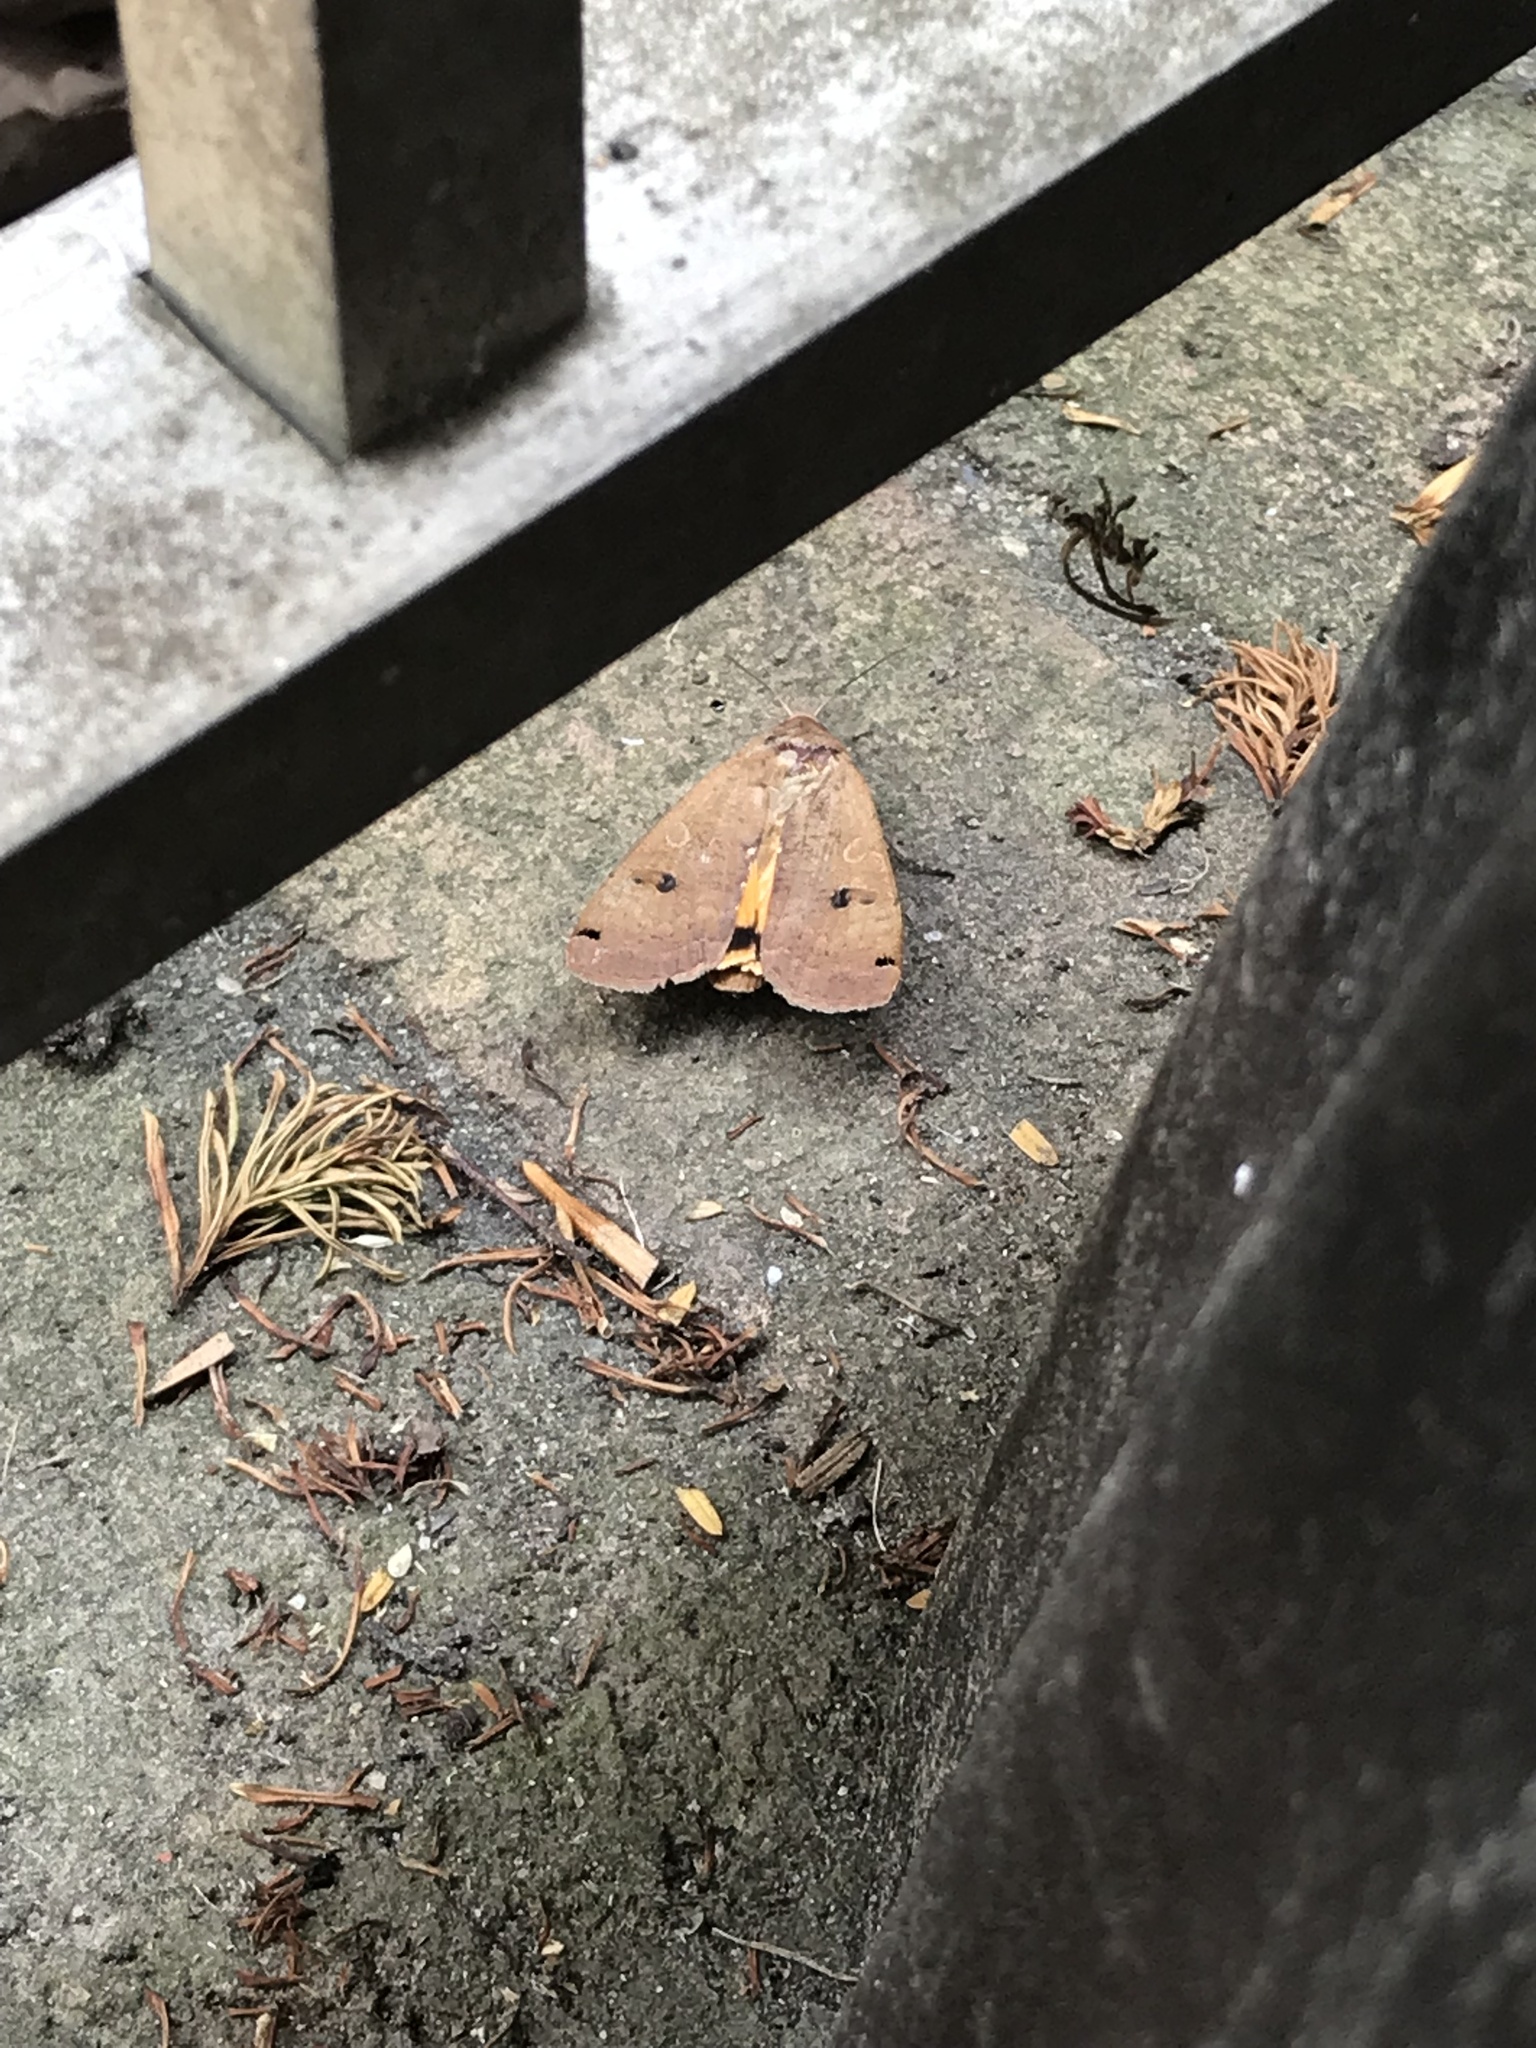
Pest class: cutworms